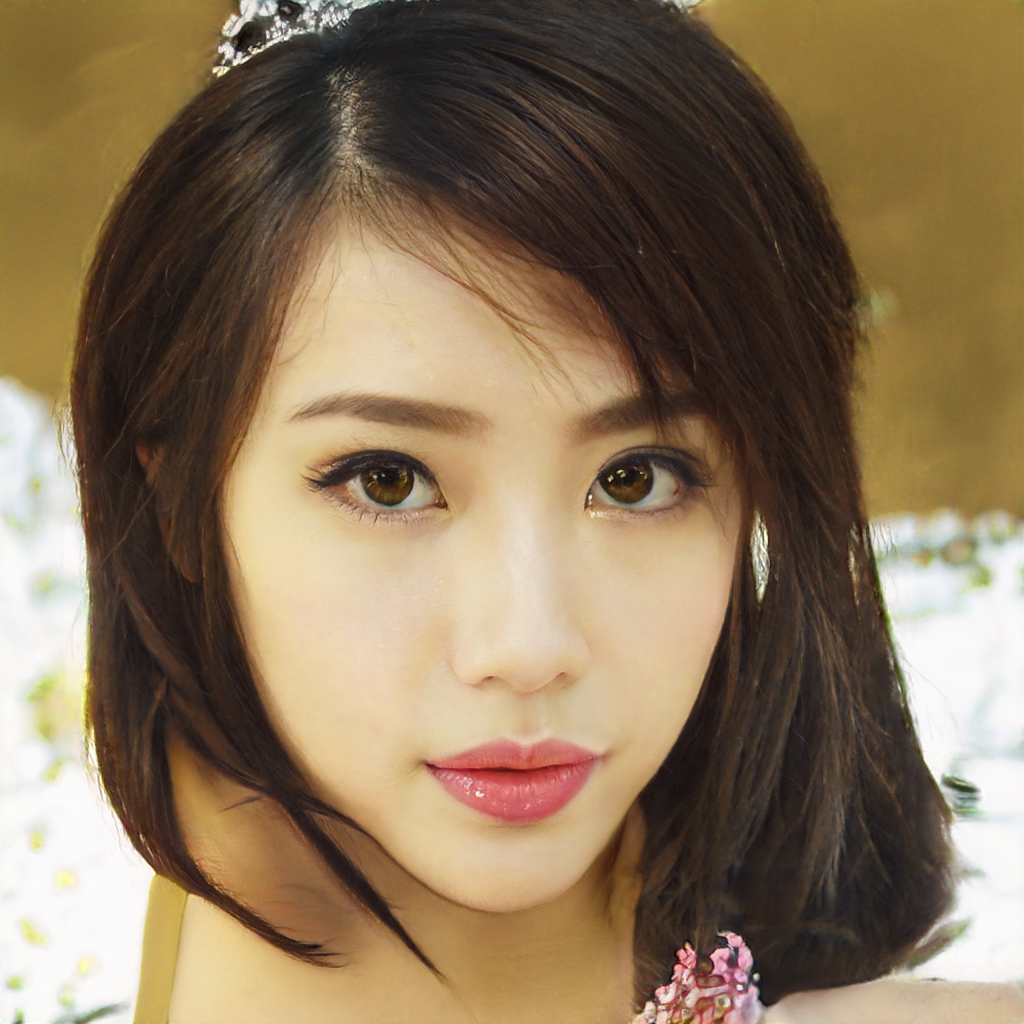
Label: Colored